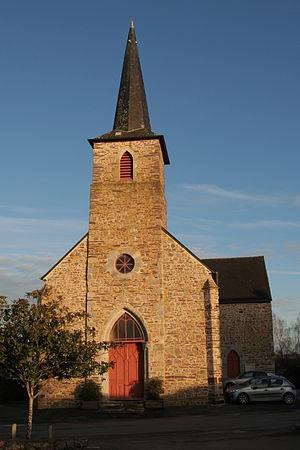
Église Saint-Martin de Mernel. Brezhoneg: Iliz Merenell.
Mernel est une commune française située dans le département d'Ille-et-Vilaine en Région Bretagne.